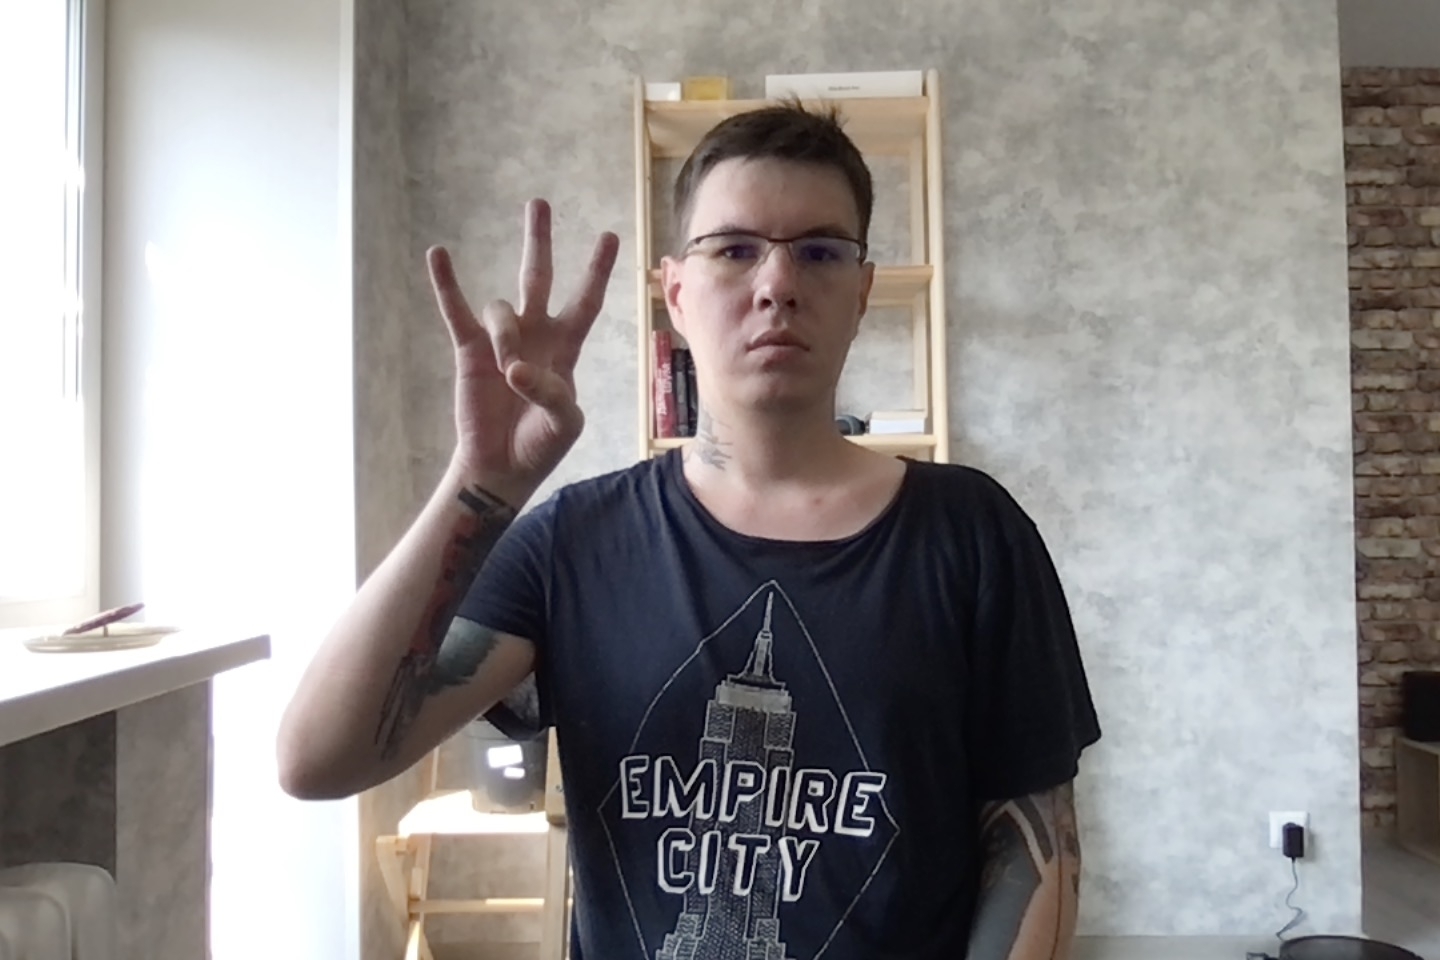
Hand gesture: three3